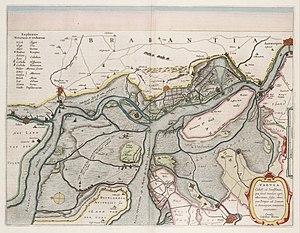
Fort Lillo est un ancien fort militaire intégré dans la Ligne de défense d'Anvers, renfermant une petite agglomération habitée, situé sur la rive droite de l’Escaut, et entièrement cerné par les infrastructures et les industries du port d'Anvers en Belgique.
À proximité de l'ancienne localité de Berendrecht, tout proche de l'Escaut, deux sites militaires furent établis entre 1620 et 1630, dans le but de contrôler le trafic fluvial sur cette rivière et les terres alentour.
Le Liefkenshoek est un lieu-dit situé dans l’ancienne commune de Kallo, sur la rive gauche de l’Escaut, un peu au sud de Doel, en face de Fort Lillo.